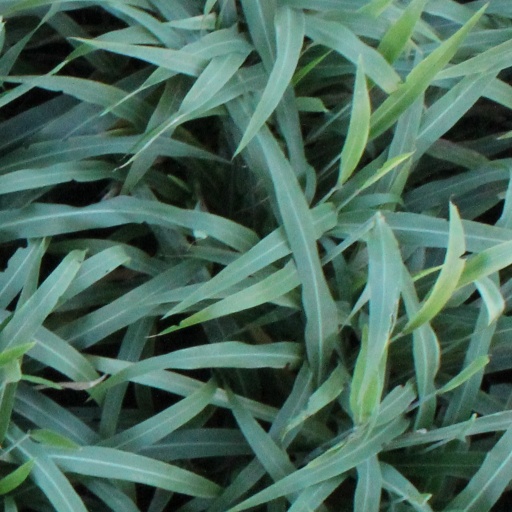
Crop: sorghum